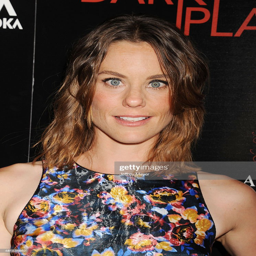
actor arrives at the premiere .